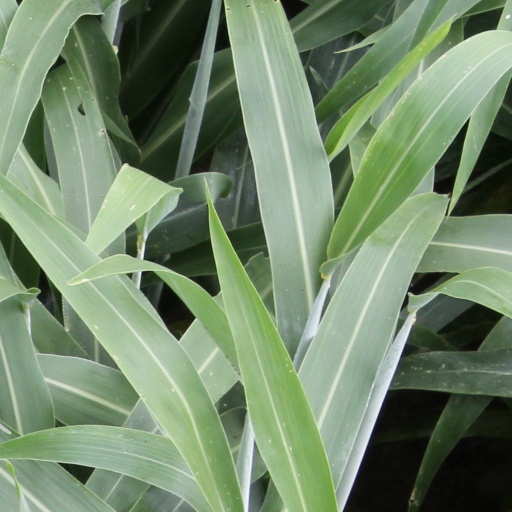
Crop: sorghum